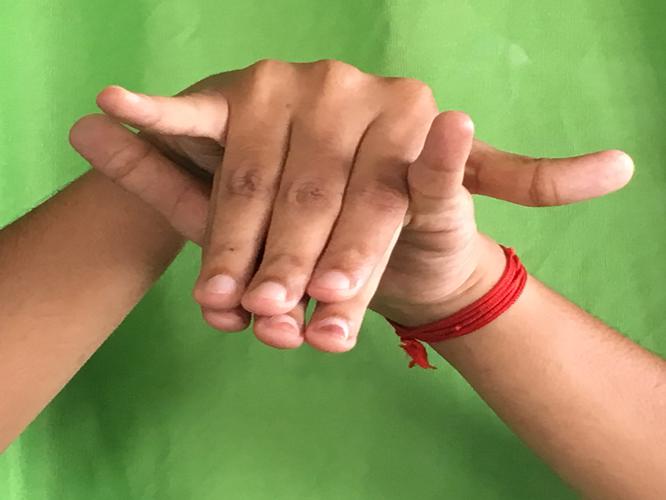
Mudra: Varaha
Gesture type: double_hand